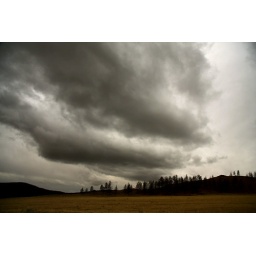
Thick grey cloud riding above small hill studded with firs. Mongolia